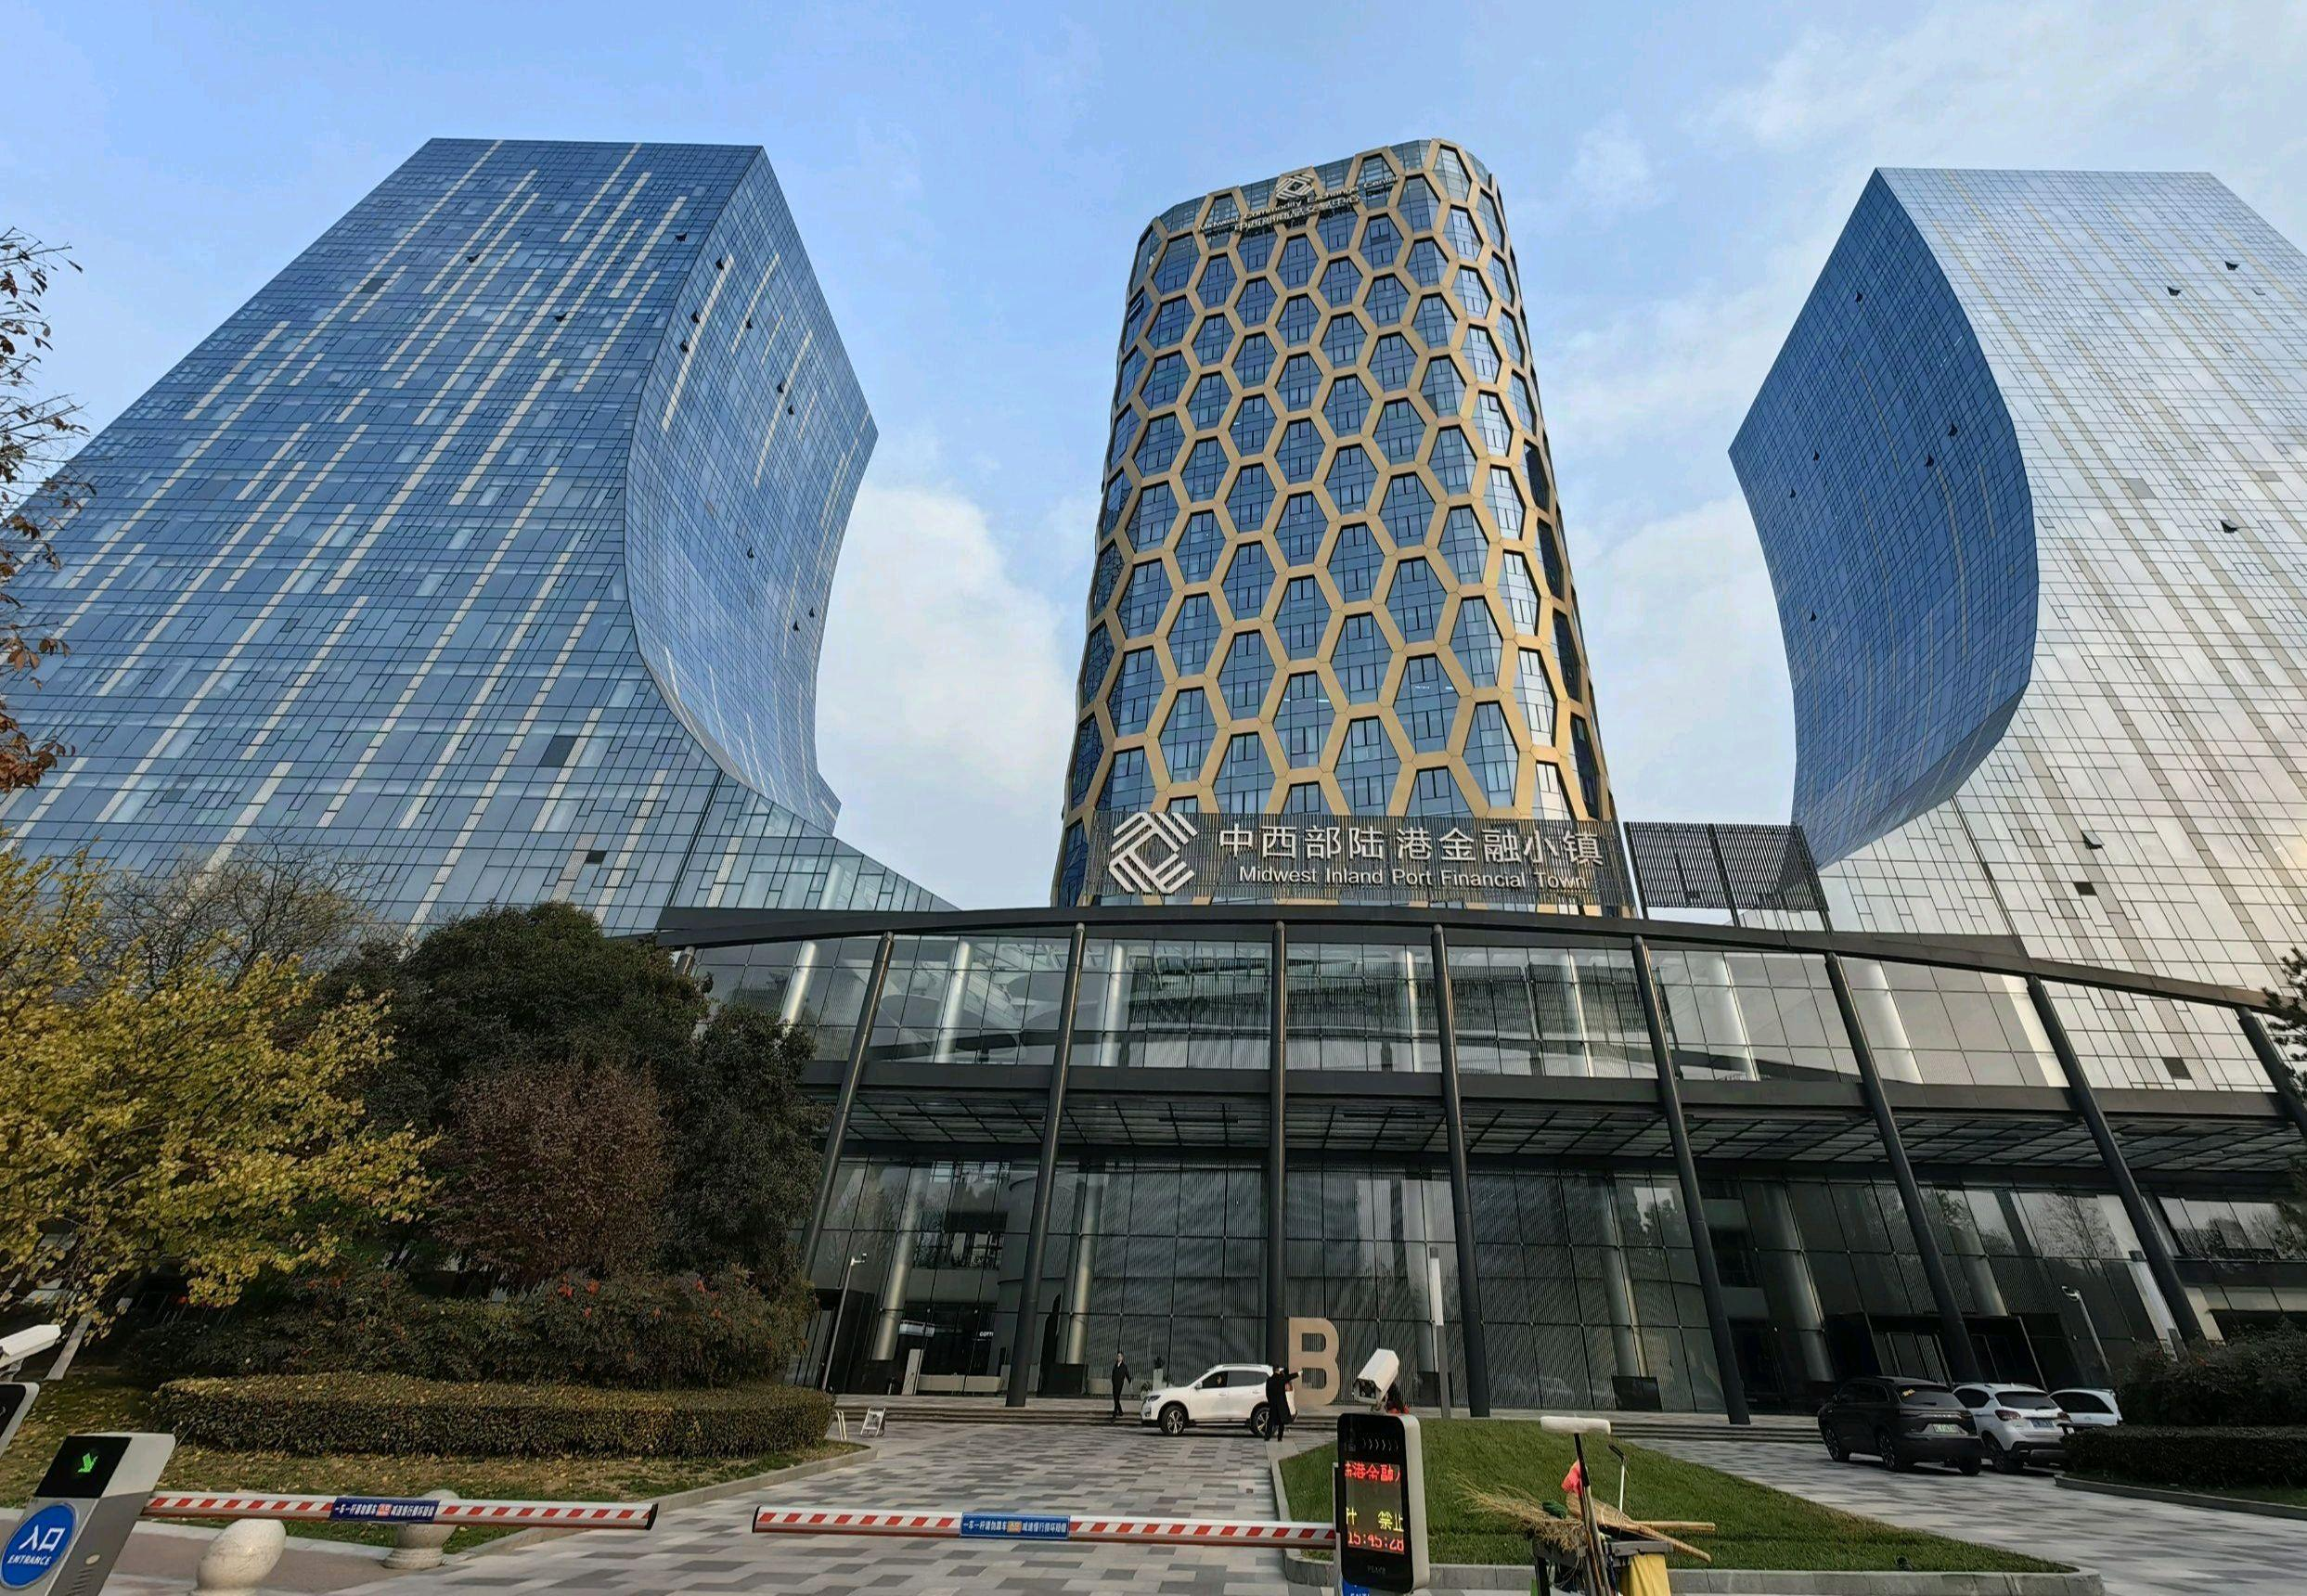
地标名称：中西部陆港金融小镇
所在城市：西安市·灞桥区